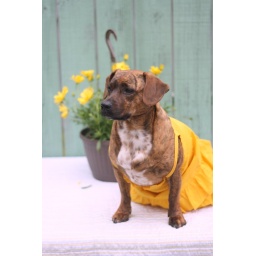
Bailey in her yellow Easter dress